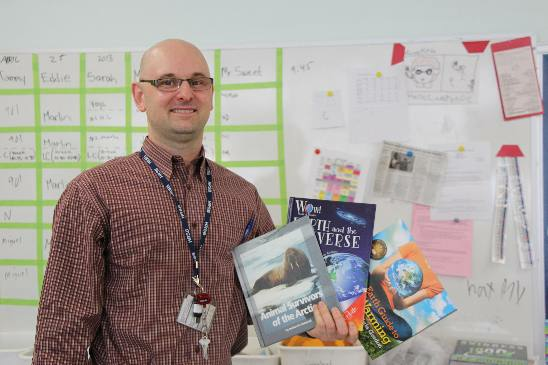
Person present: Yes